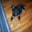
Label: dog